Caroline Decker

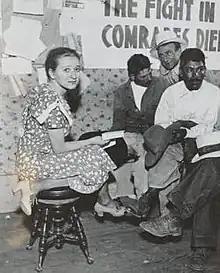

Caroline Decker Gladstein (born Caroline Dwofsky, April 26, 1912 – May 17, 1992) was a labor activist in the 1930s in California. A member of the Communist Party, as many activists were, she was an organizer for the Cannery and Agricultural Workers’ International Union (CAWIU). Decker helped organize the massive California agricultural strikes of 1933 during the Great Depression.